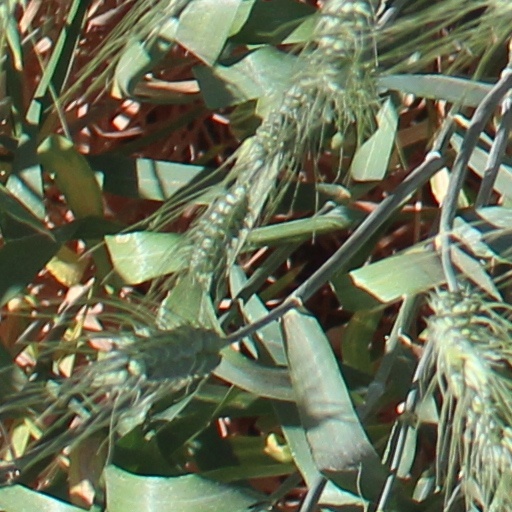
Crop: wheat